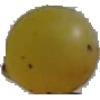
Label: Grape White 3